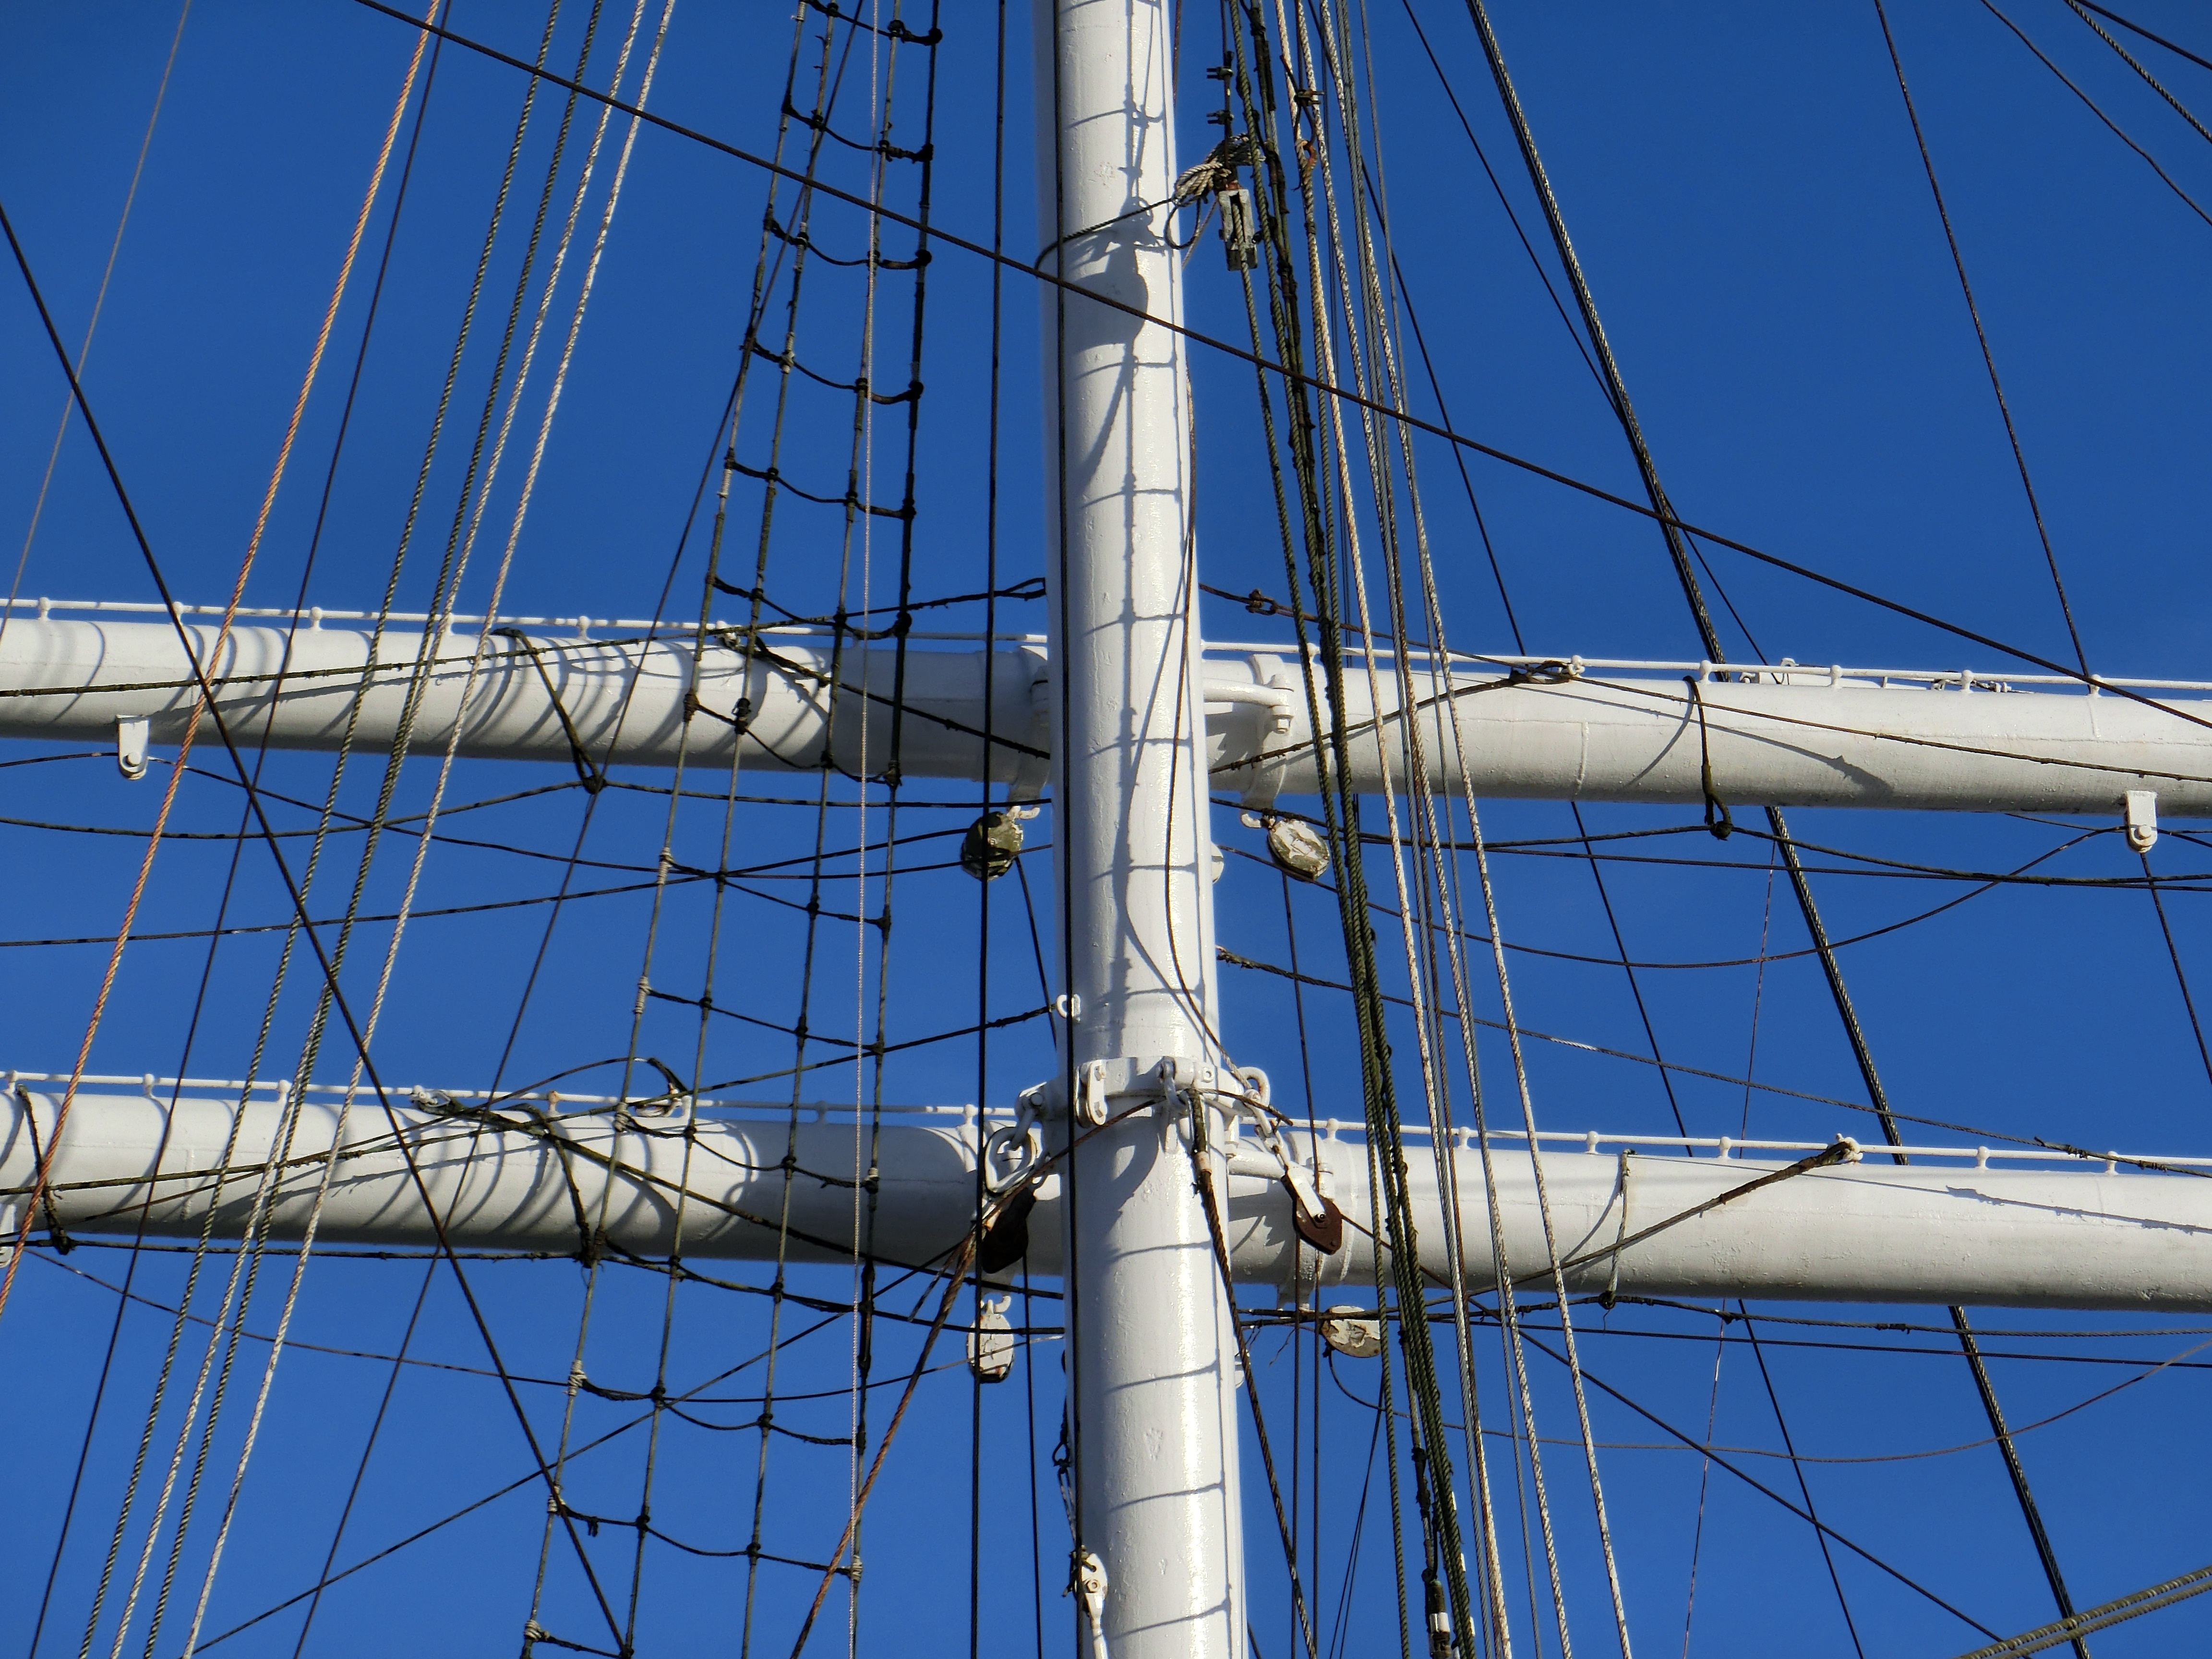
boat, ship, vehicle, mast, sailing, sailboat, sail, masts, watercraft, schooner, windjammer, stralsund, sailing ship, training ship, tall ship, gorch fock, barquentine